Bridgetown

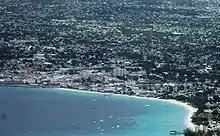
Central Bridgetown

As established in the early 17th century, Bridgetown's centre was originally composed of a swamp, which was drained and filled in to make way for development.